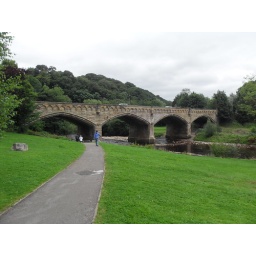
A bridge in Richmond over the Swale river